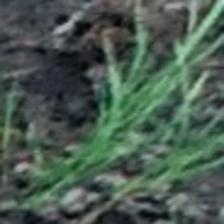
Label: clustered